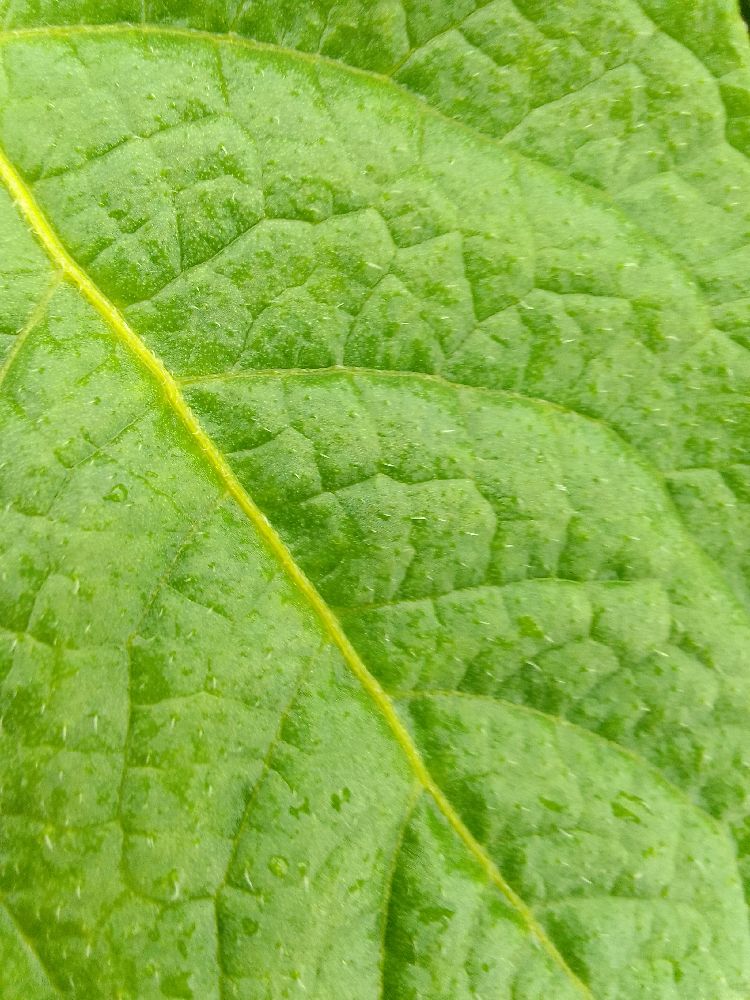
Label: Healthy